Sola fide

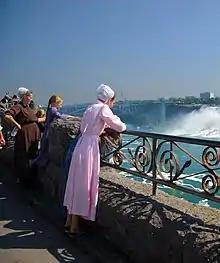
An Anabaptist Christian lady wearing a headcovering and cape dress in keeping with biblical and patristic teachings on headship and modesty

The doctrine of faith alone precedes Martin Luther in the theologies of many so-called proto-Protestant reformers: Wessel Gansfort (1419 – 1489), Jacques Lefèvre d'Étaples (c. 1455 – 1536), and possibly also in Johann Pupper (c. 1400 – 1475). The doctrine of "sola fide" also seems to appear in the doctrine of John Wycliffe (c. 1328 – 1384), as he stated: "Trust wholly in Christ; rely altogether on his sufferings; beware of seeking to be justified in any other way than by his righteousness. Faith in our Lord Jesus Christ is sufficient for salvation.". According to some historians Luther's view on the doctrine of "sola fide" was influenced by the Italian reformer Girolamo Savonarola.